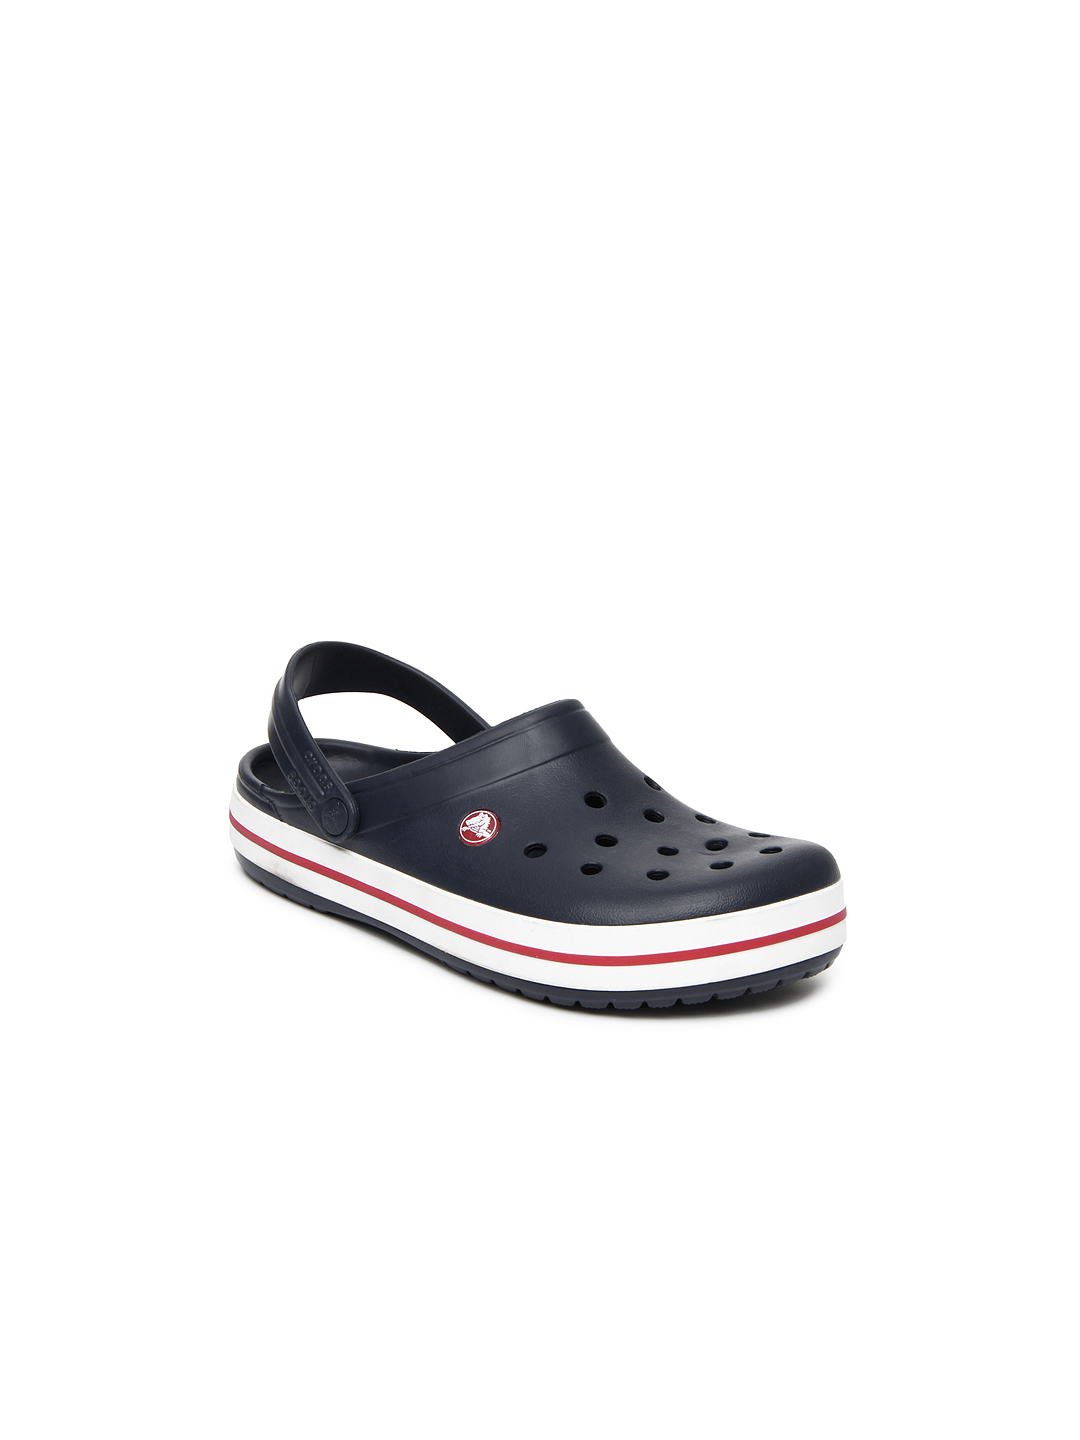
Crocs Kids Navy Blue Clogs
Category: Footwear / Flip Flops / Flip Flops
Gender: Unisex
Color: Navy Blue
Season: Summer 2015
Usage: Casual